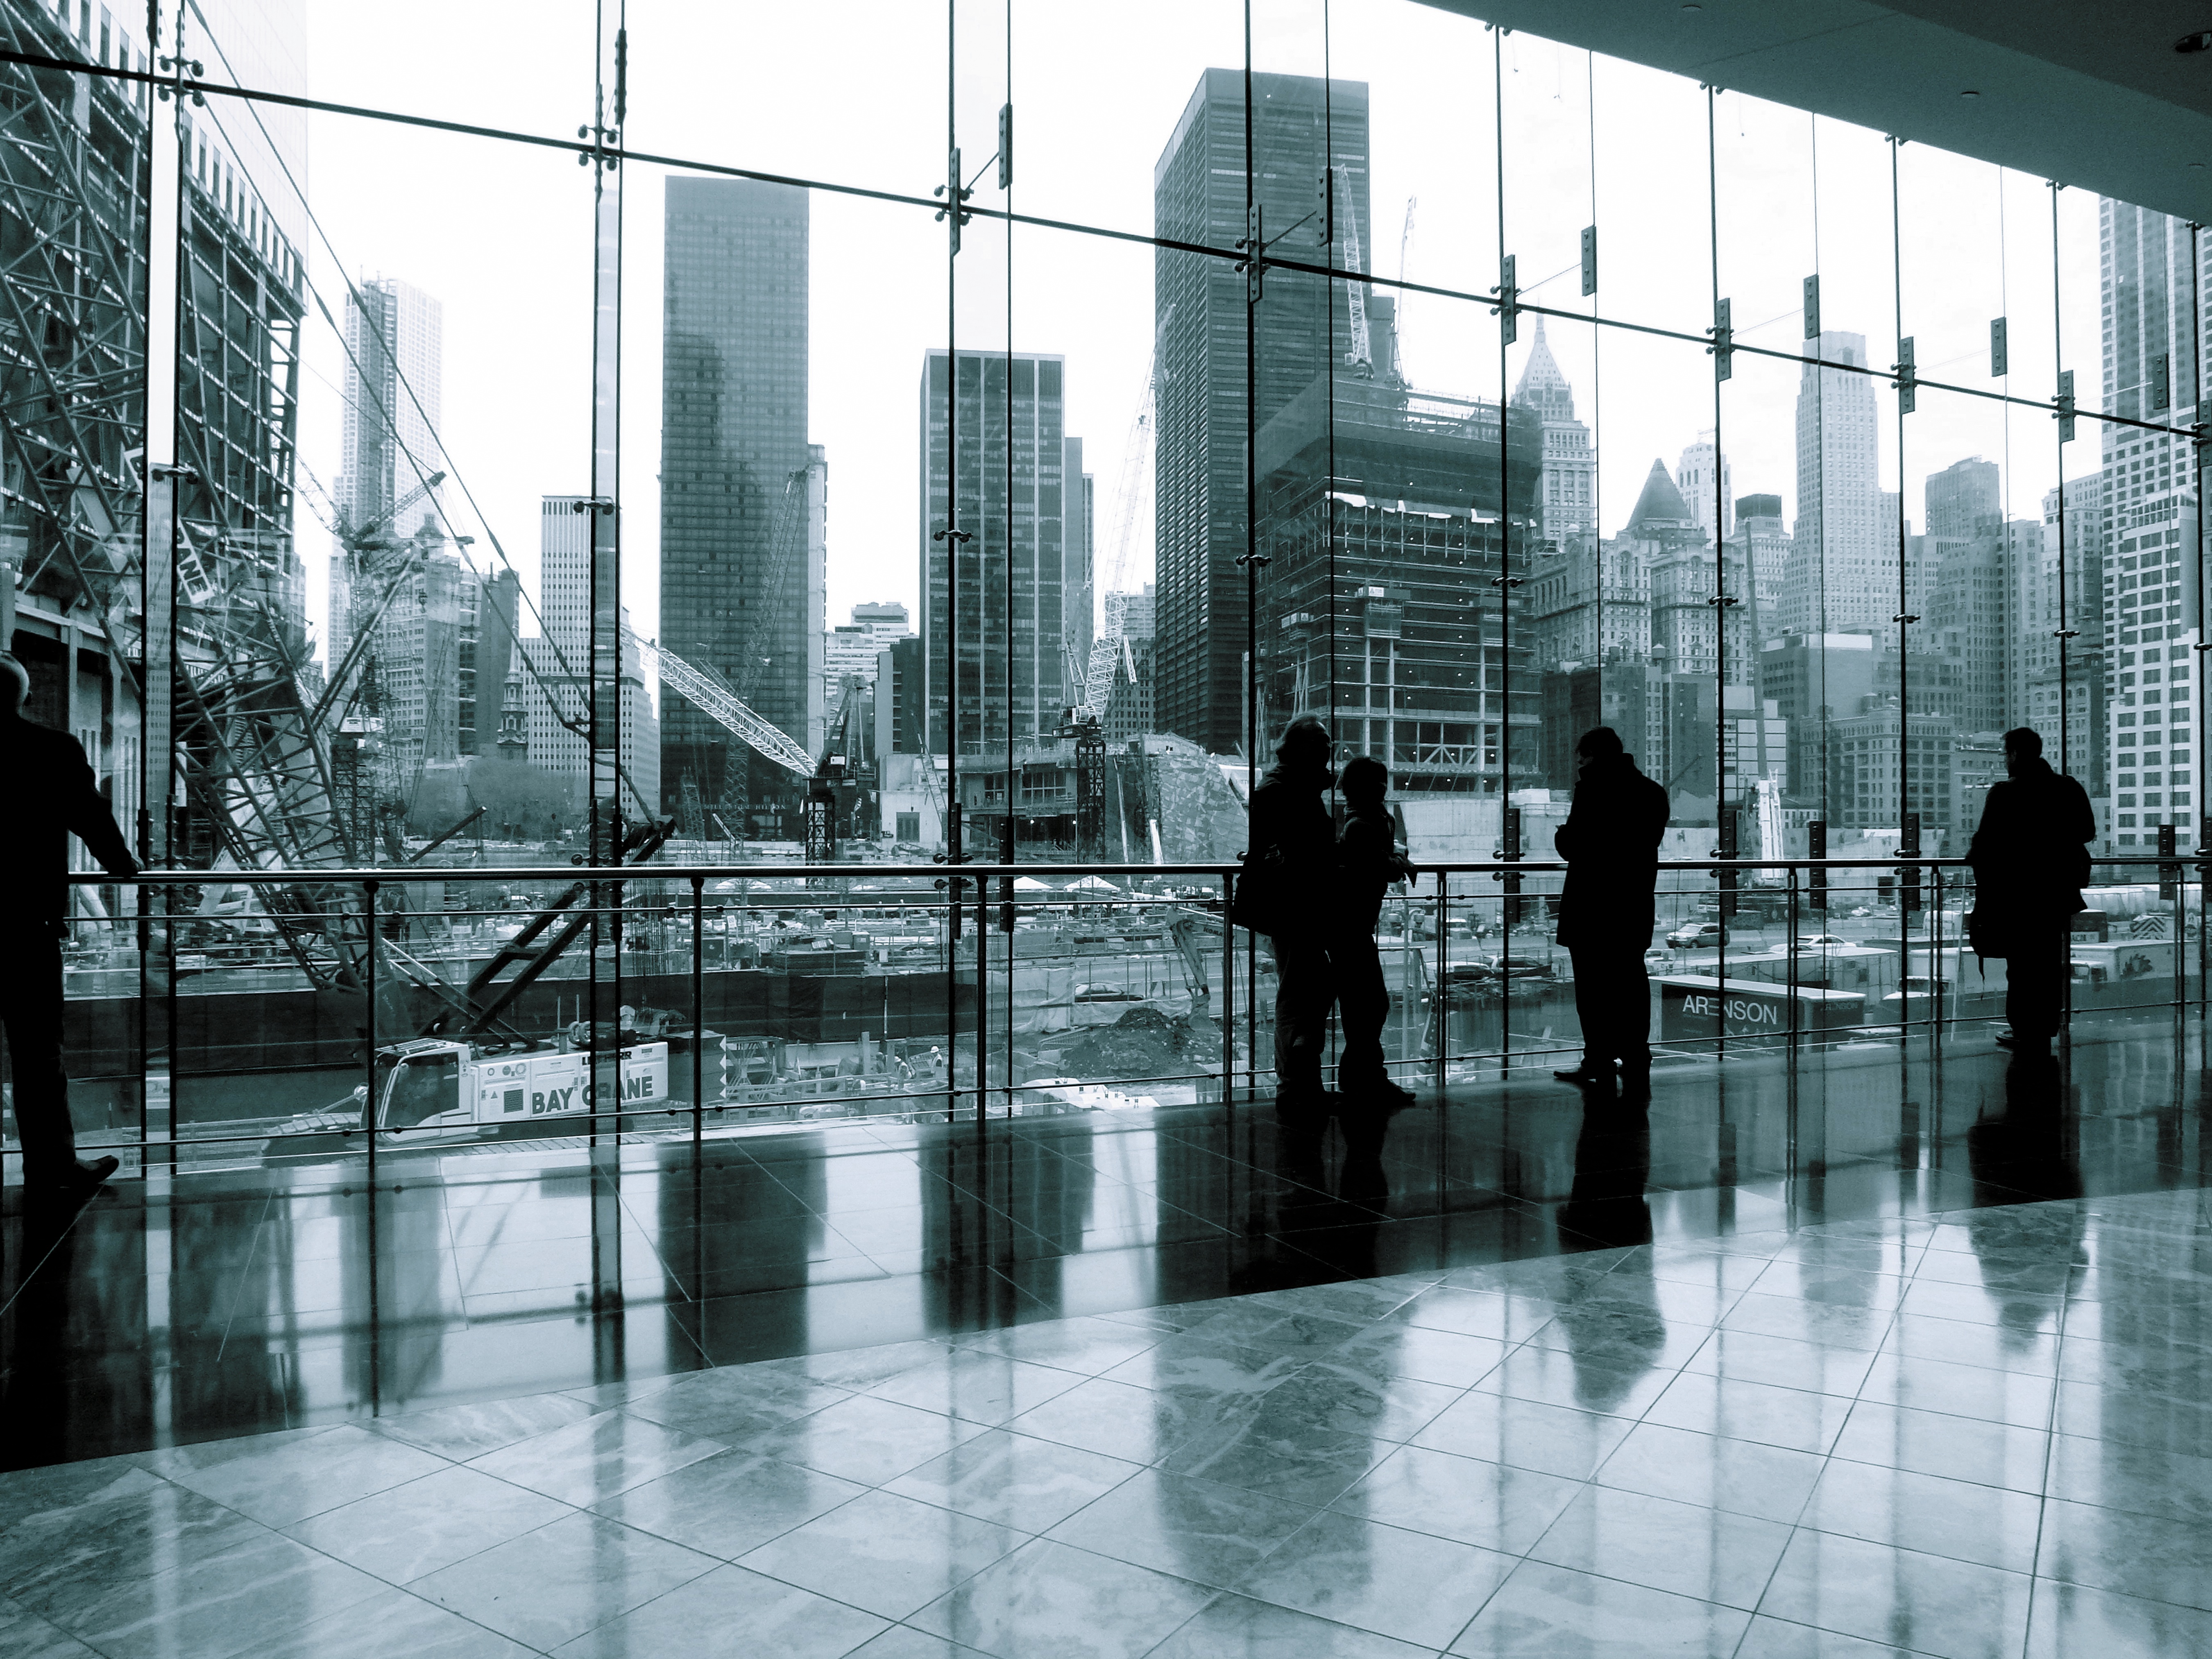
architecture, city, skyscraper, cityscape, reflection, symmetry, tourist attraction, shape, headquarters, metropolis, urban area, metropolitan area